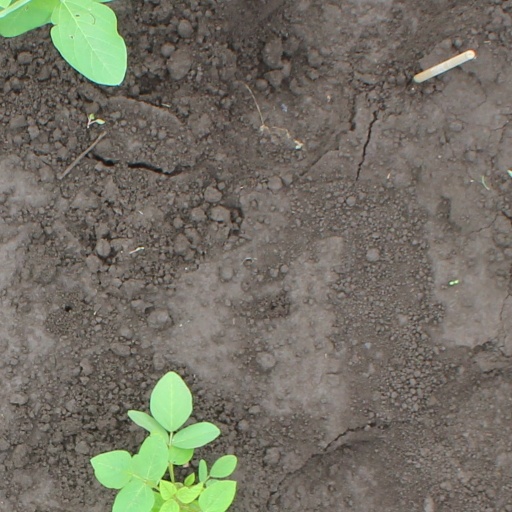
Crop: soybean